Battle of Tientsin

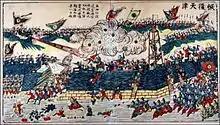
In this nianhua, created by an anonymous artist who did not view the event, there is a depiction of the Boxers bombarding Tianjin in June 1900, and Dong Fuxiang's Muslim troops attacking the expeditionary force led by Royal Navy admiral Seymour.

The Japanese General Fukushima Yasumasa, who had fought against the Chinese previously, warned Allied commander Dorwood that Chinese forces would fight to the death if trapped, but if they left an escape route of two gates open, the Chinese would retreat.